2016 O'Byrne Cup

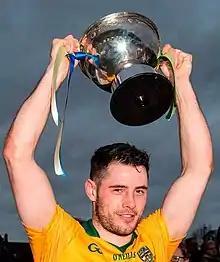
Donal Keogan lifts the O'Byrne Cup

The 2016 O'Byrne Cup was a Gaelic football competition played by the teams of Leinster GAA. The competition differs from the Leinster Senior Football Championship as it also features further education colleges and the winning team does not progress to another tournament at All-Ireland level.